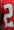
Number: 2